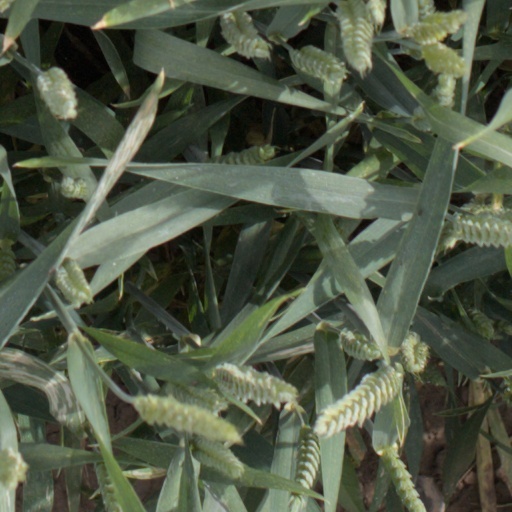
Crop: wheat